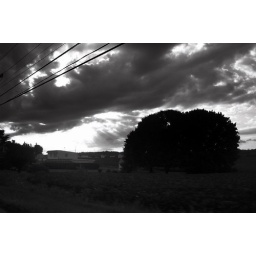
Tried black and white to see the contrast in the sky and clouds.